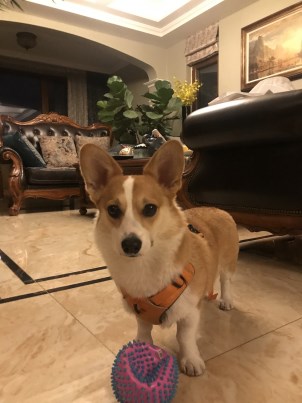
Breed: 2909-n000116-Cardigan